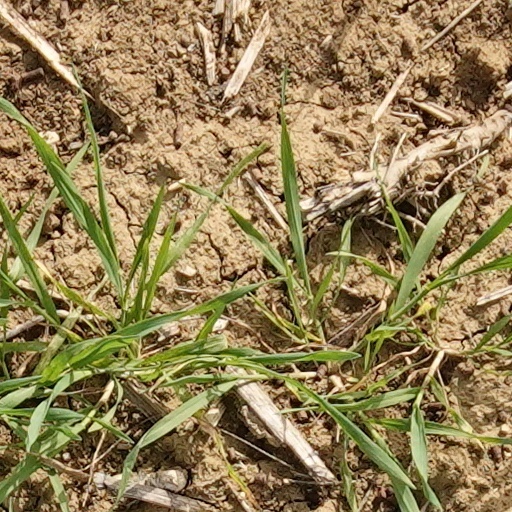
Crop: wheat